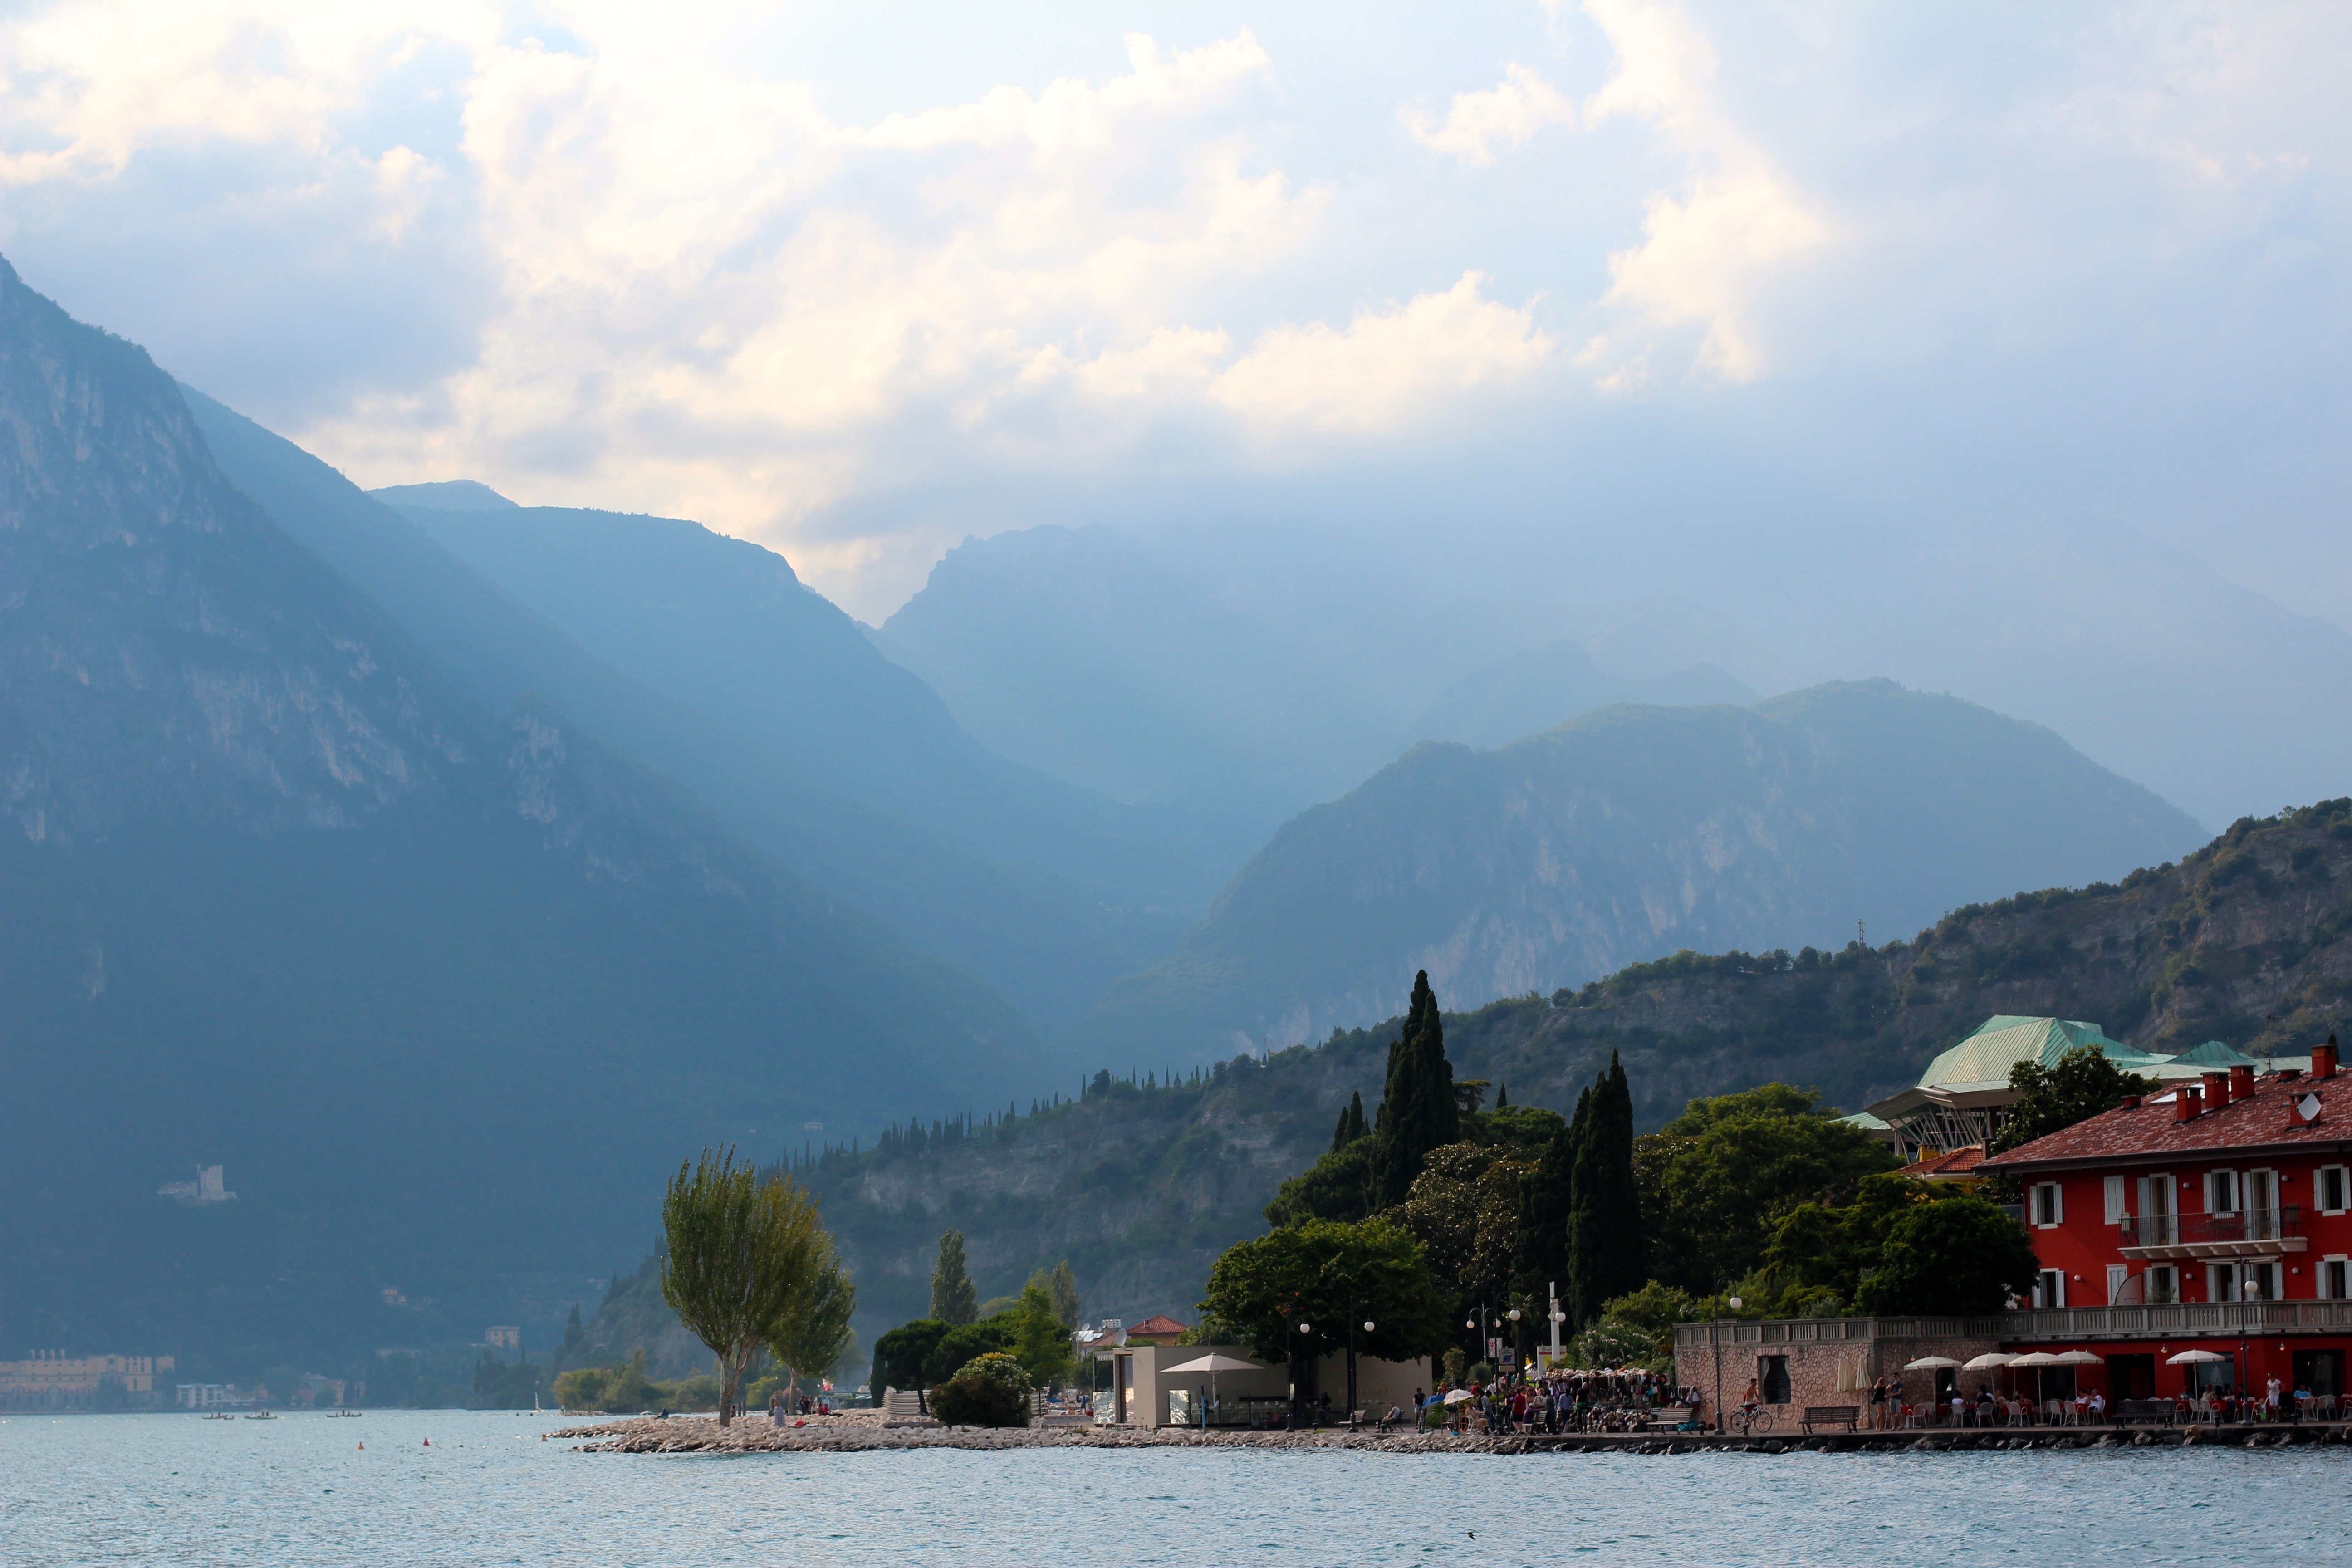
sea, mountain, lake, river, mountain range, vacation, vehicle, bay, italy, fjord, lakeside, body of water, garda, alps, loch, landform, monte brione, riva del garda, geographical feature, mountainous landforms